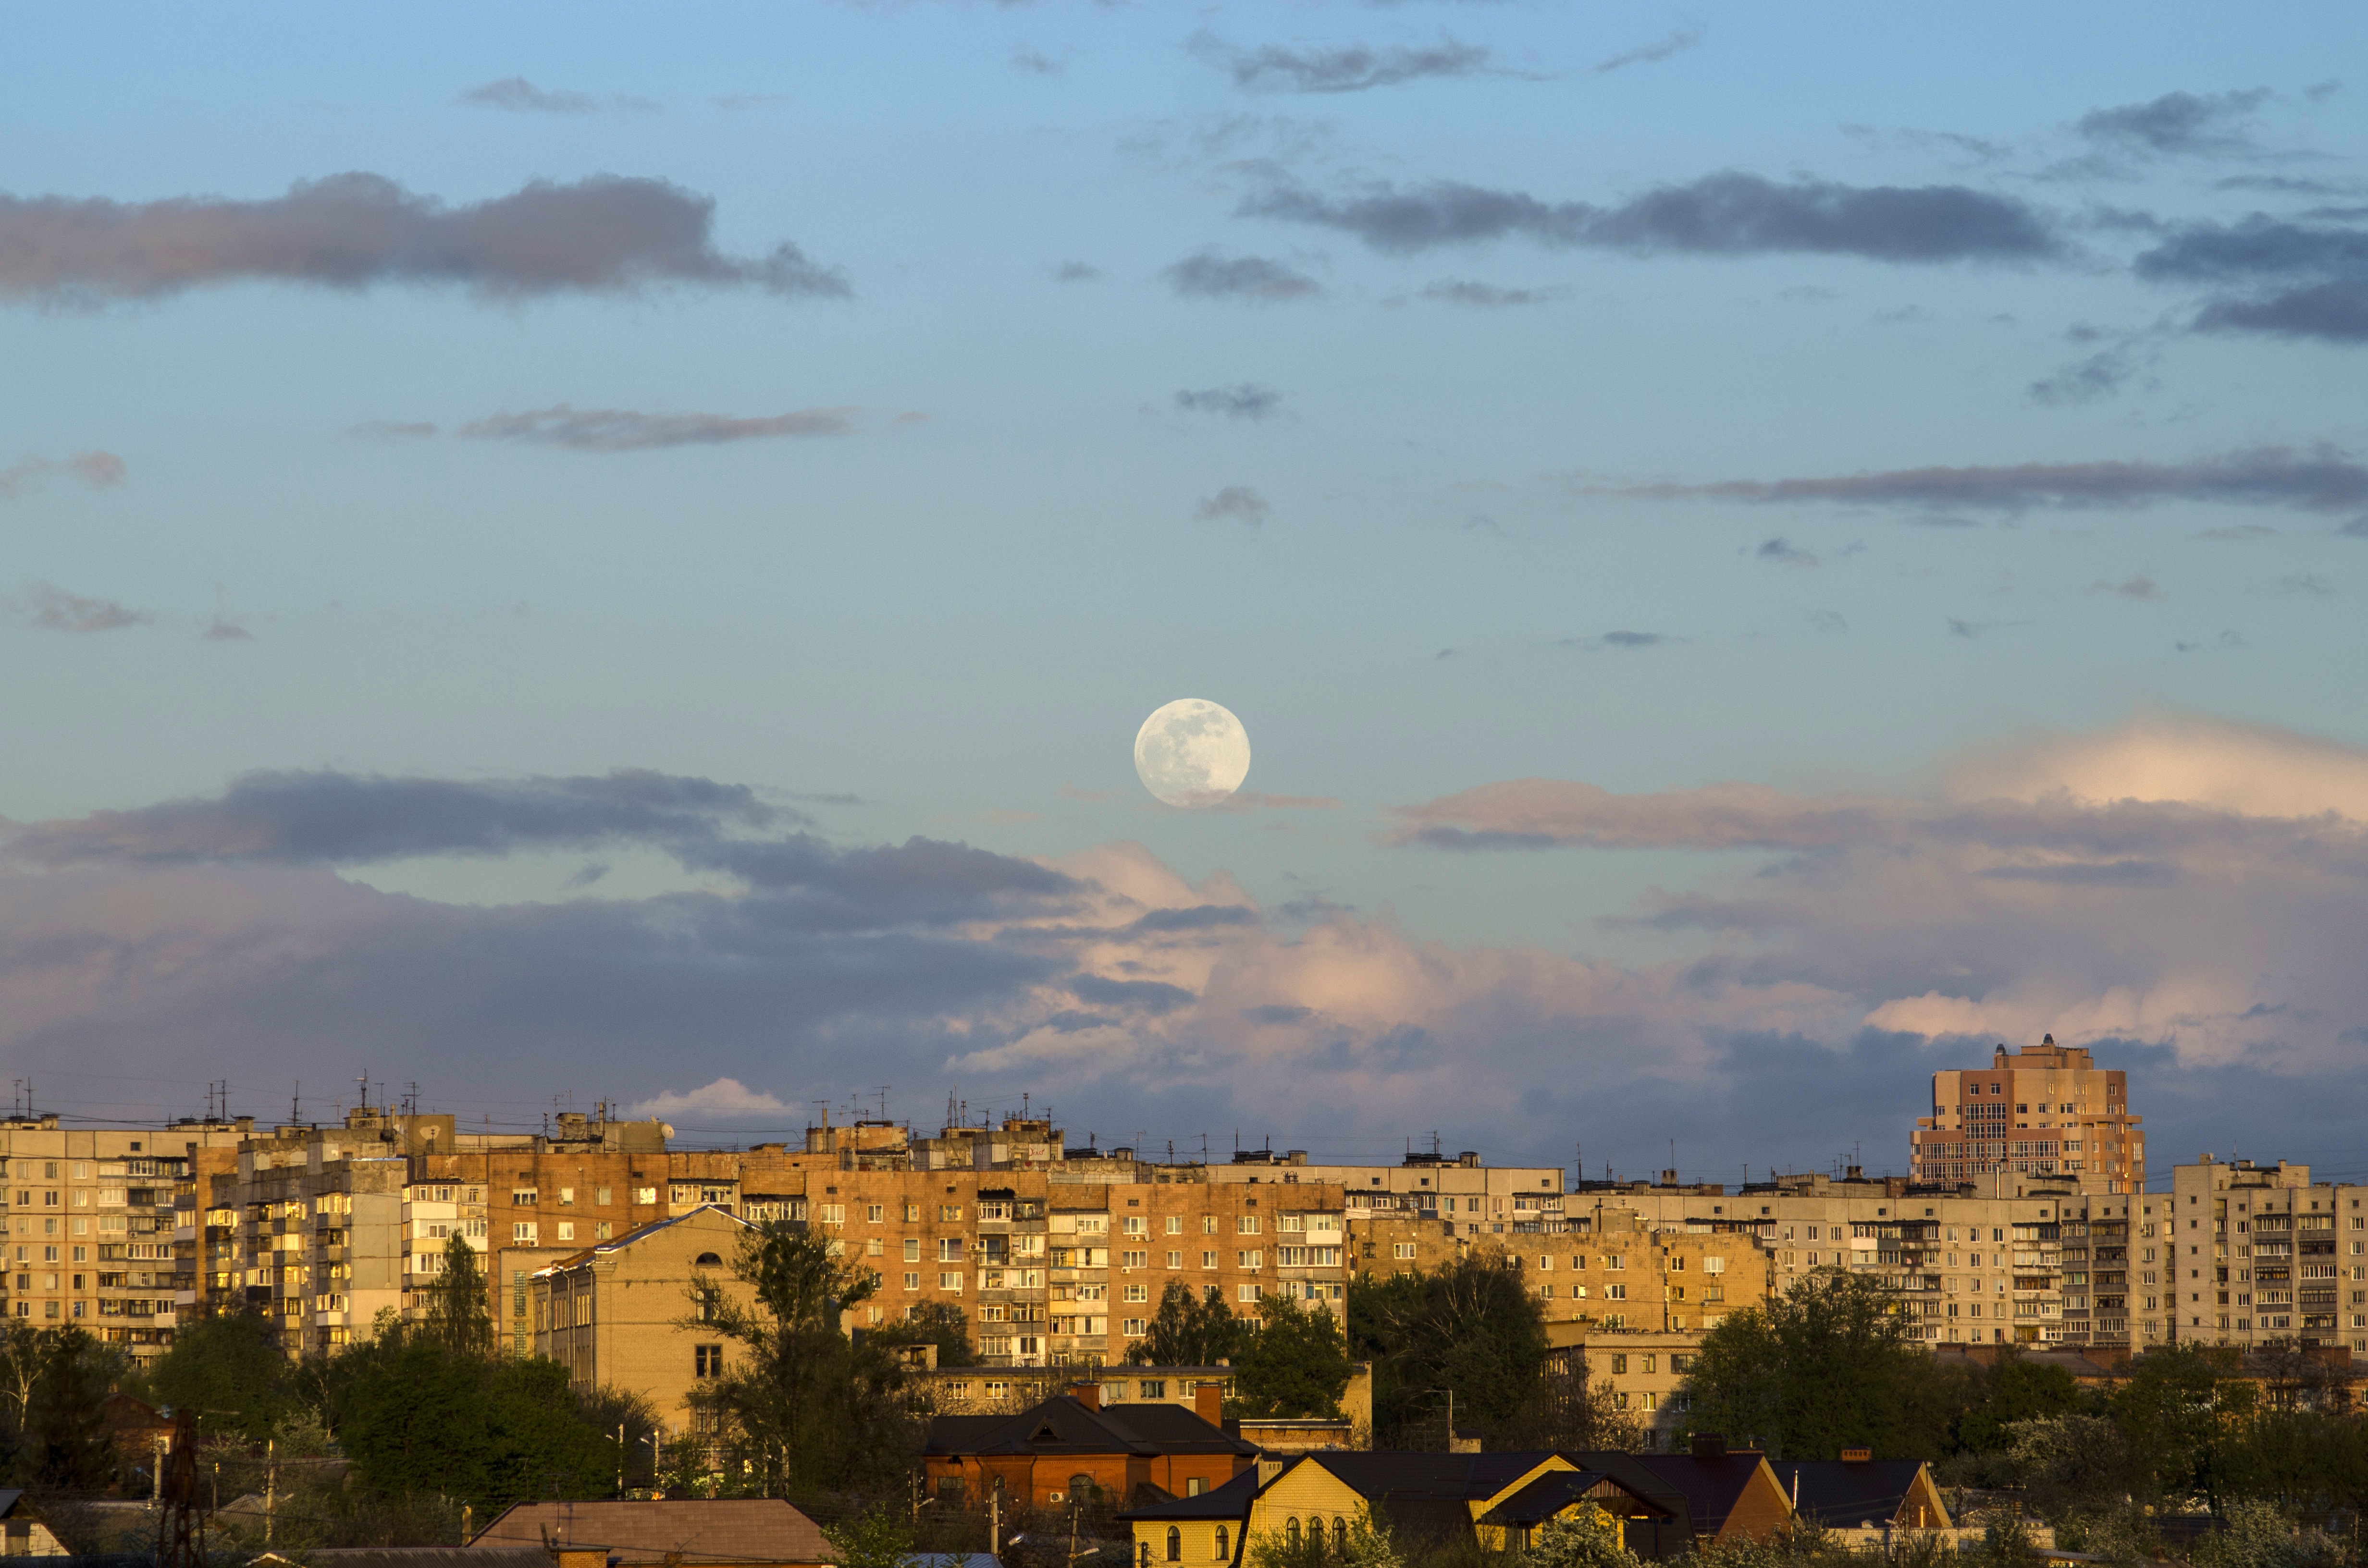
horizon, cloud, architecture, sky, sunrise, sunset, skyline, sunlight, morning, hill, glass, roof, building, dawn, city, wall, cityscape, summer, dusk, evening, autumn, brick, moon, plain, clouds, skyscrapers, day, partly cloudy, at home, view of the city, atmospheric phenomenon